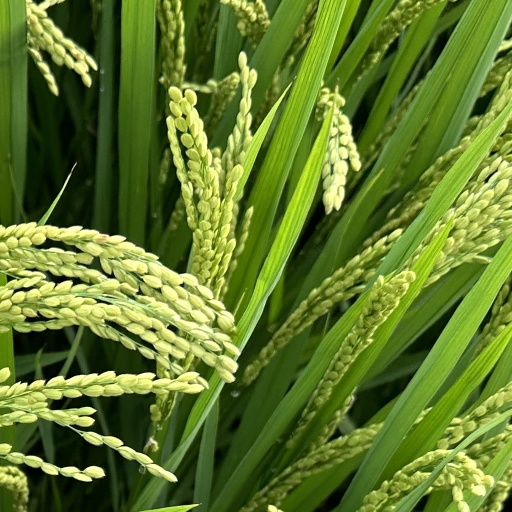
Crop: rice